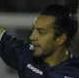
Age: 29